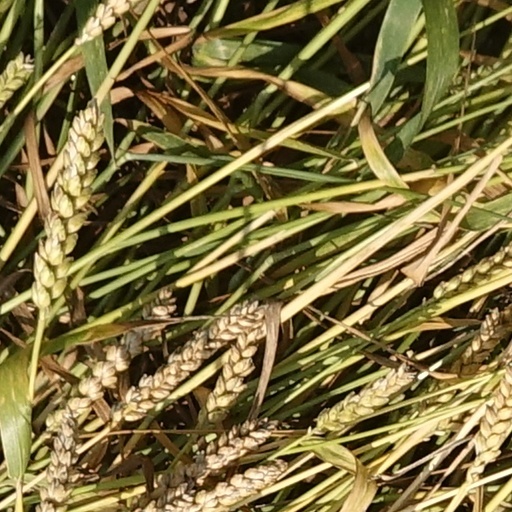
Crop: wheat